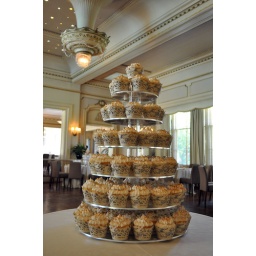
Lemon Meringue cupcakes baked in white foil baking cups wrapped with bird theme cupcake wrappers.